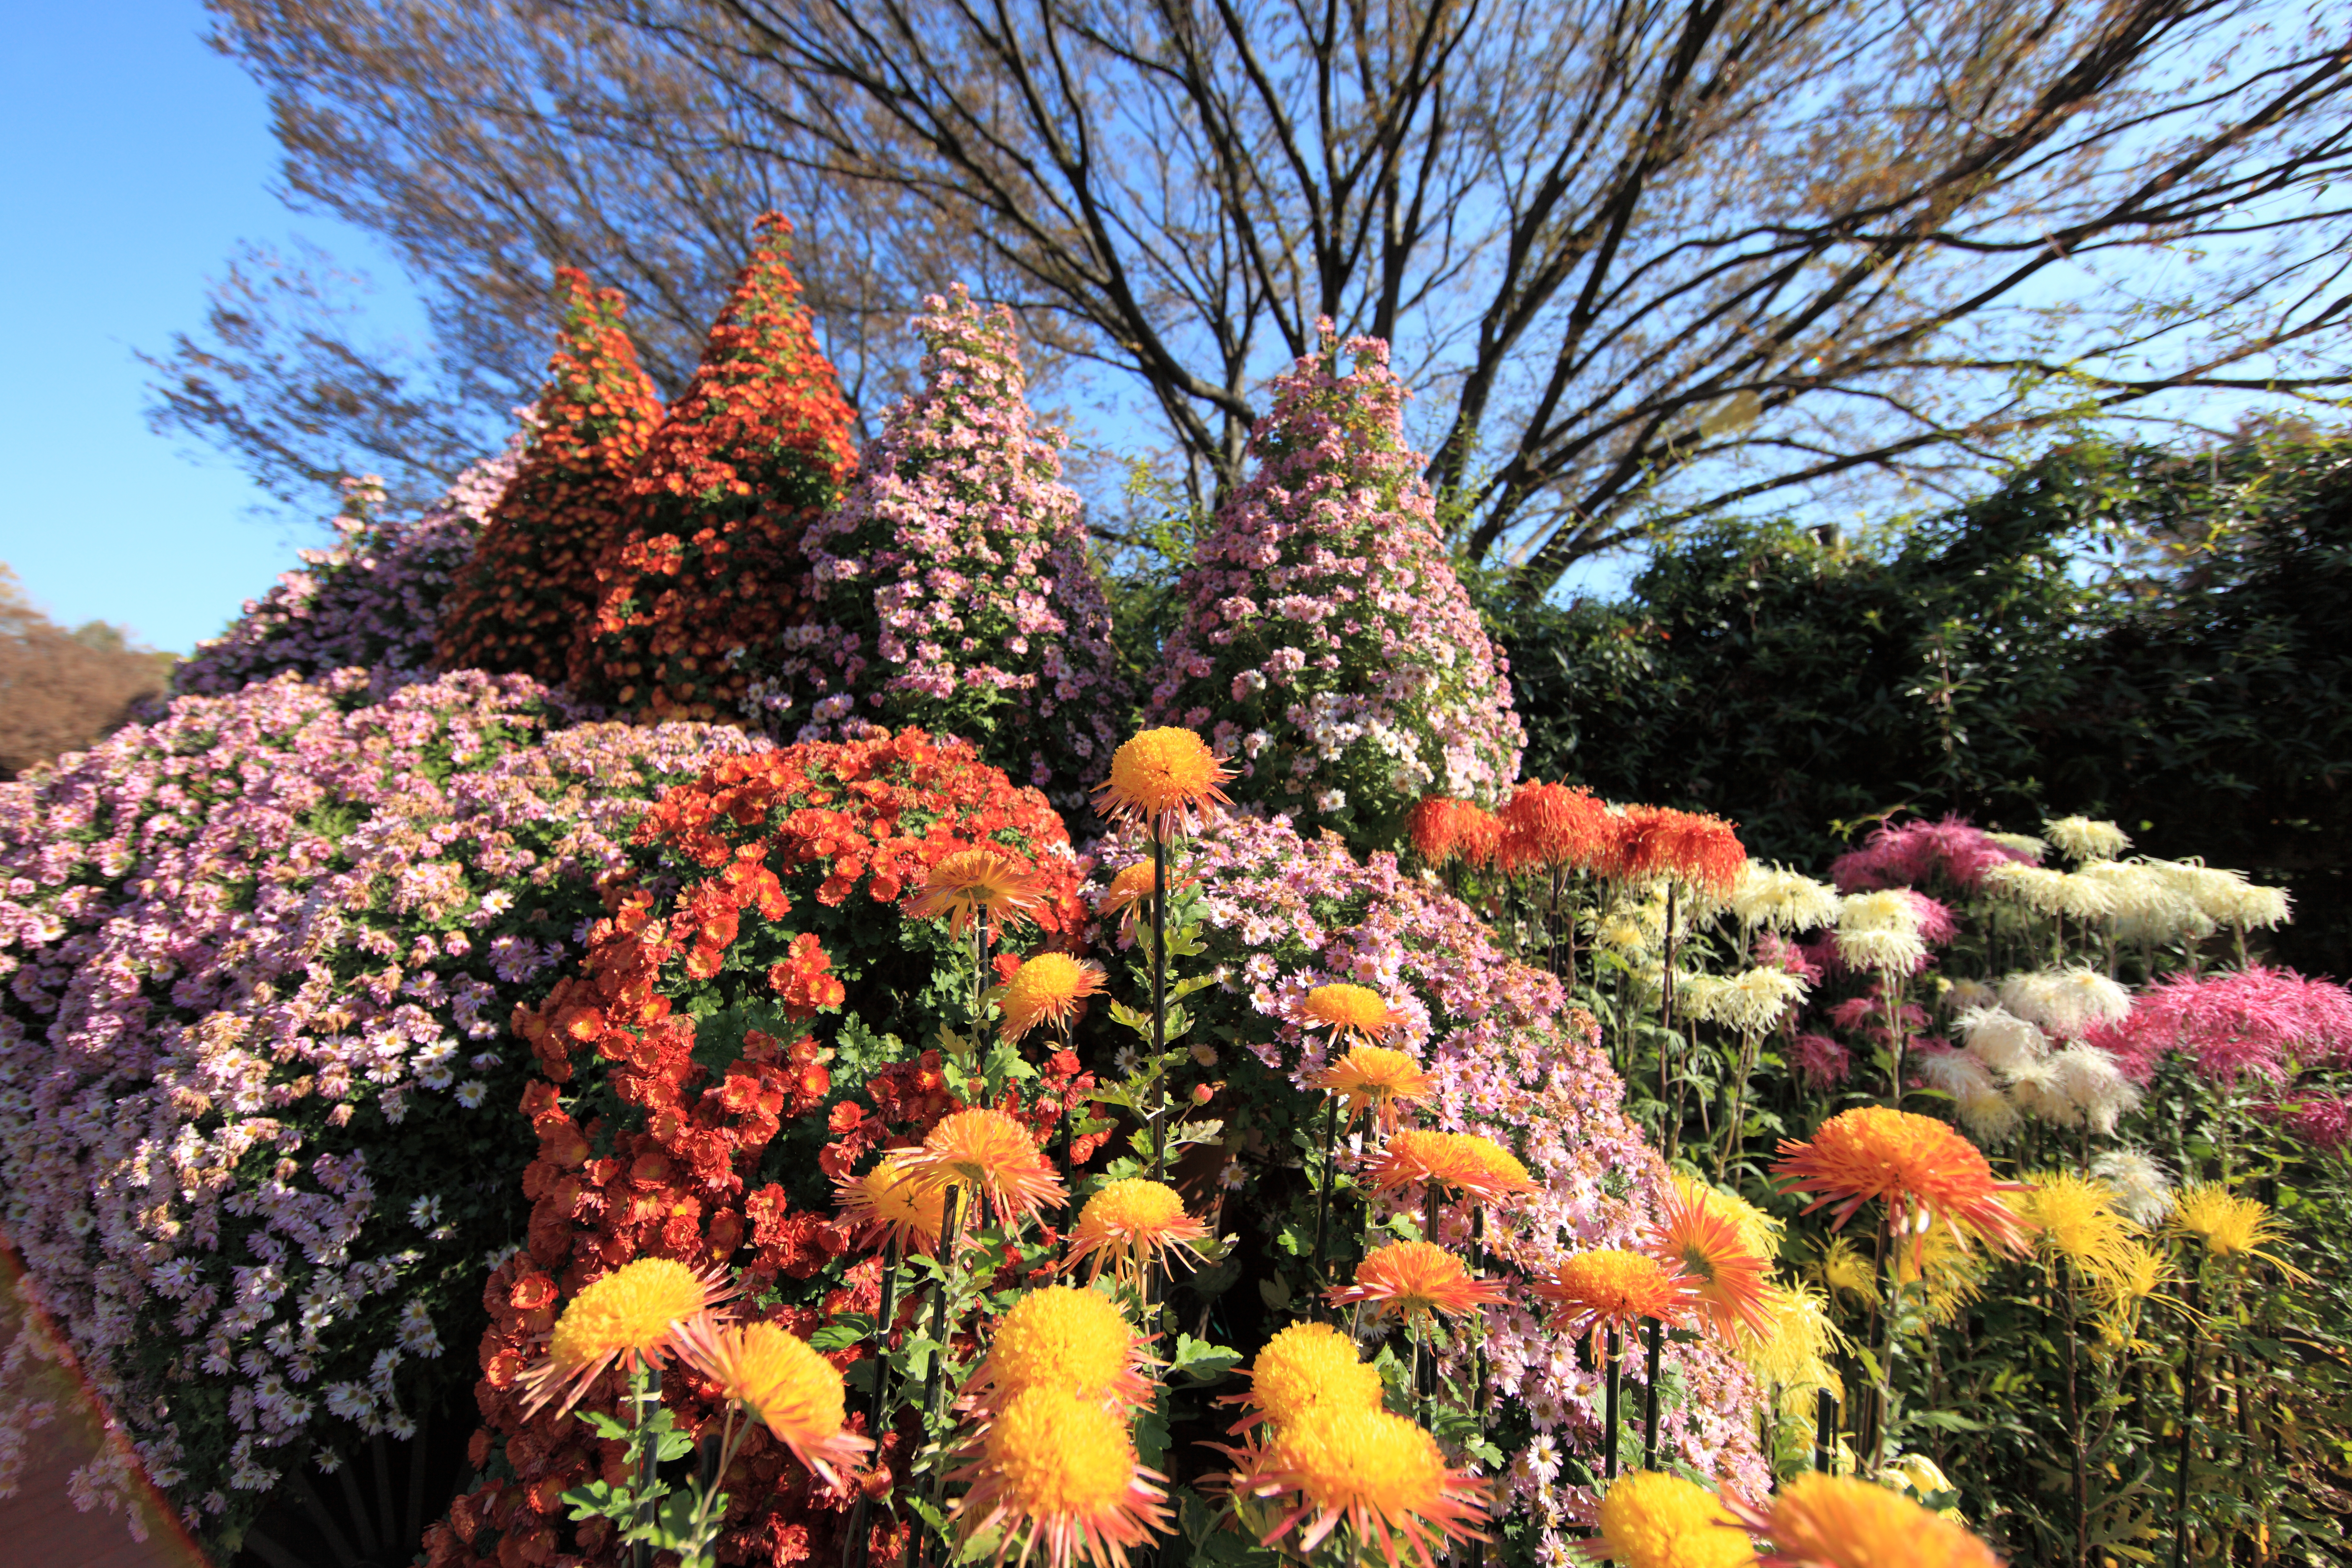
tree, blossom, plant, flower, high, autumn, botany, garden, flora, tokyo, shrub, 5d, hires, botanical garden, markii, hi, res, resolution, jindaishokubutsukouen, choufu, flowering plant, woody plant, land plant